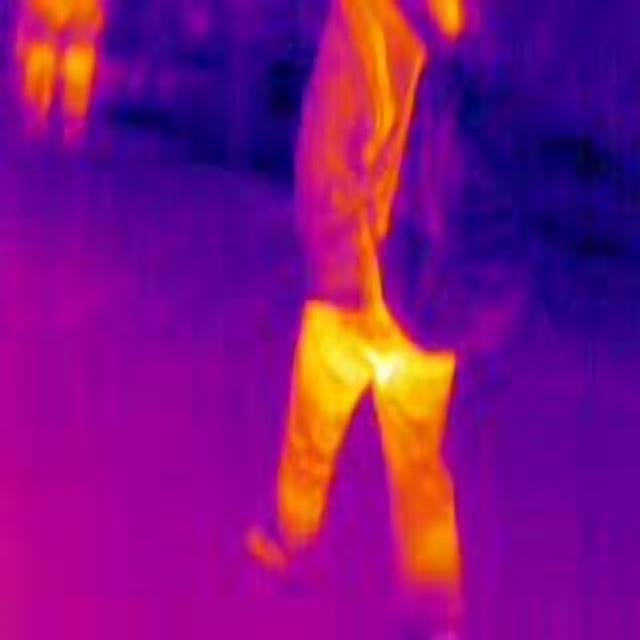
Detected objects:
label: person
label: person
label: person